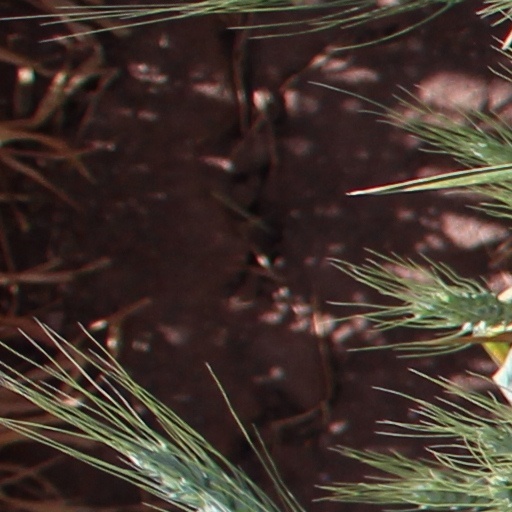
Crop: wheat